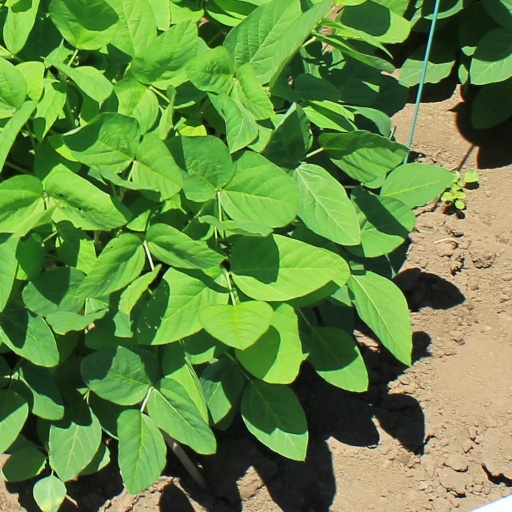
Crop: soybean